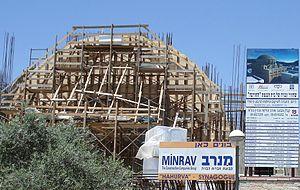
La synagogue Hourva hébreu : בית הכנסת החורבה Beit ha-Knesset ha-Hourva, « la synagogue de la ruine », aussi connue sous le nom de Hourvat Rabbi Yehouda he-Hassid, située dans le quartier juif de la vieille ville de Jérusalem, était le site de la principale synagogue ashkénaze jusqu'en 1948.